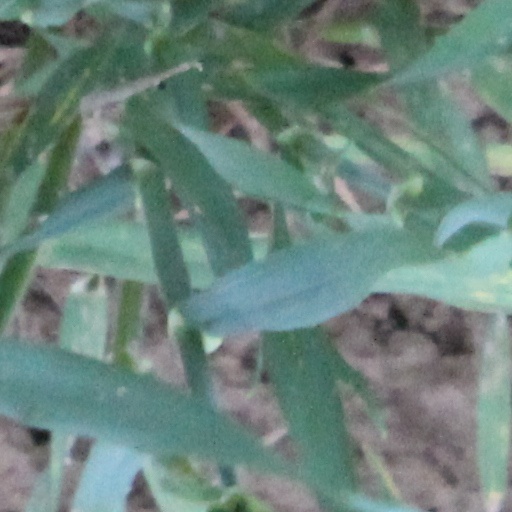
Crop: wheat